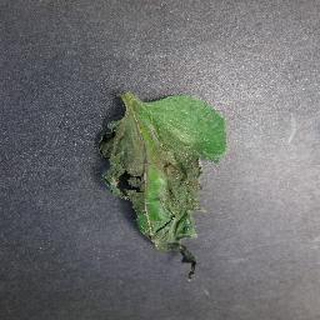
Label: tomato_late_blight